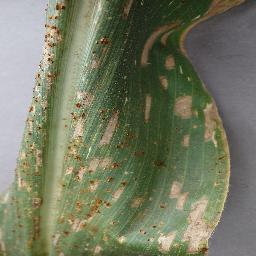
Label: Corn_(Maize)___Gray_Leaf_Spot_(Cercospora)